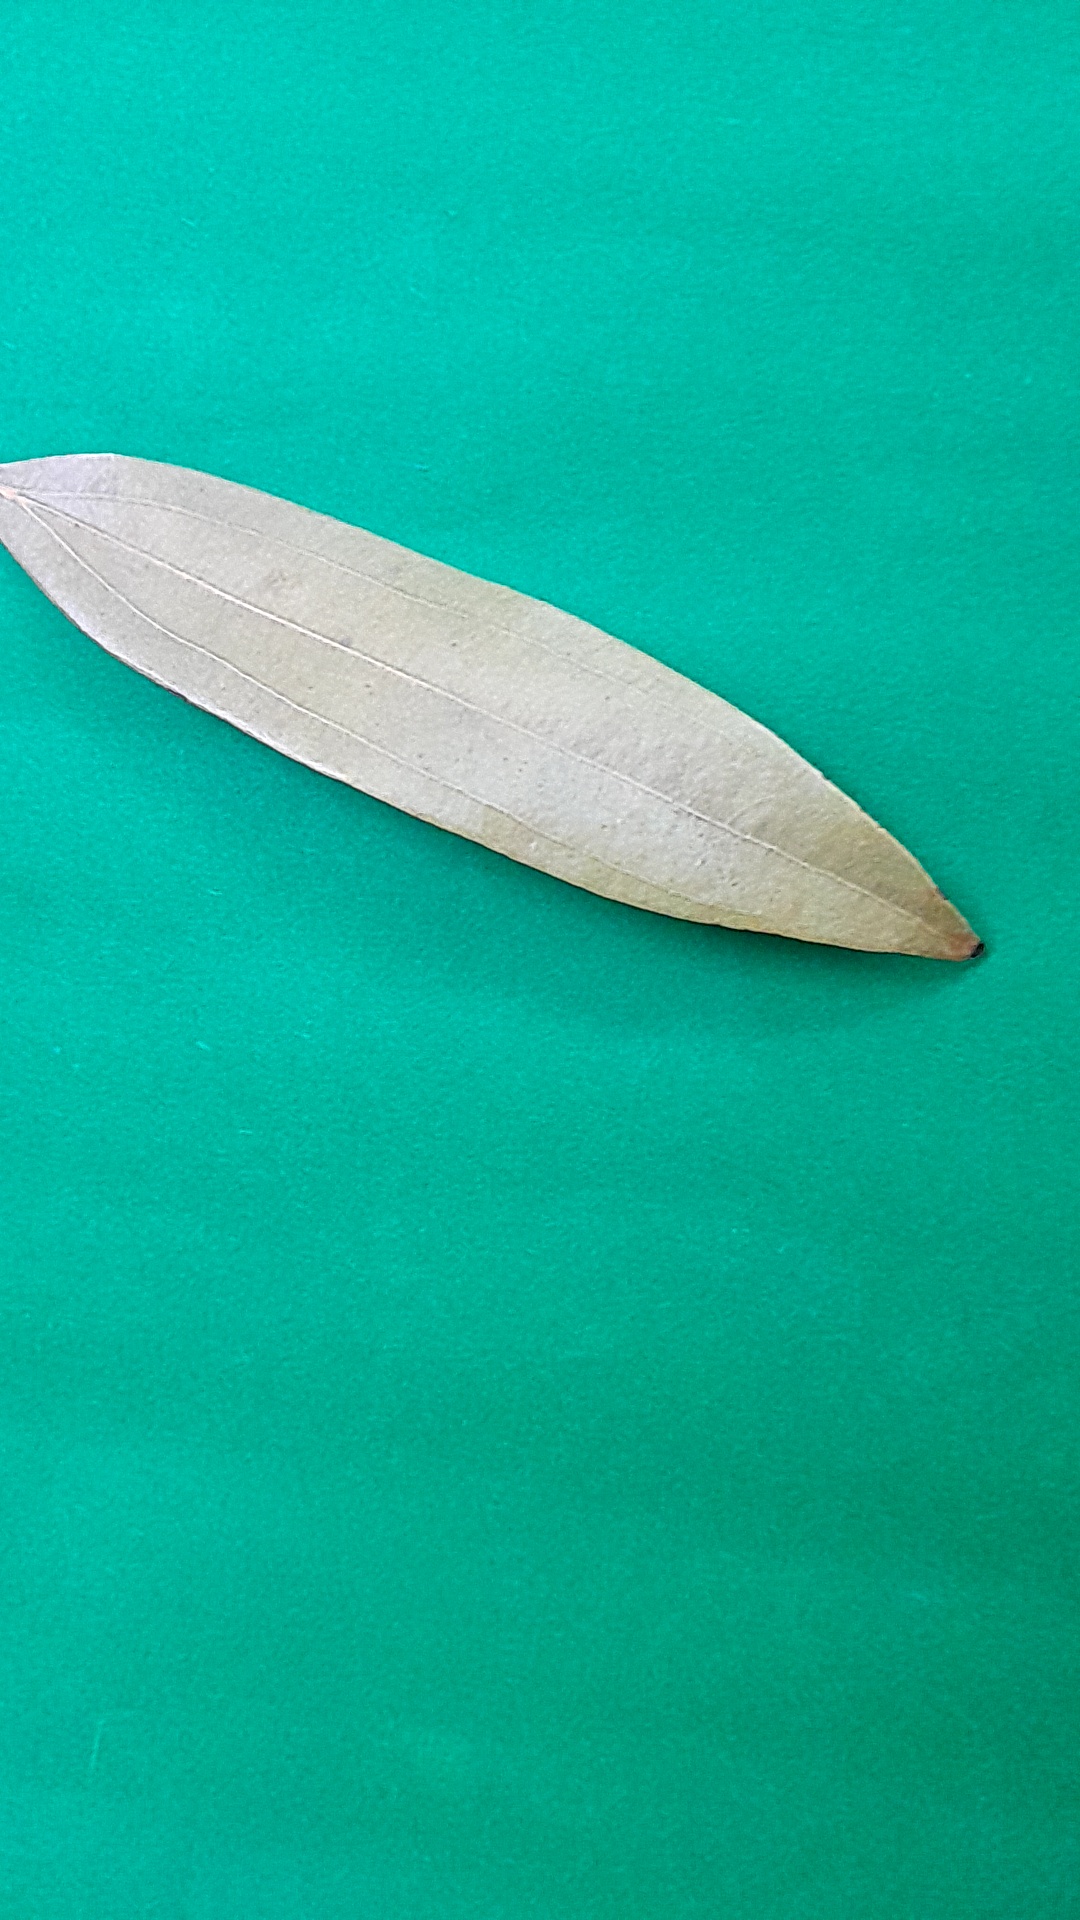
Label: Dry Leaf